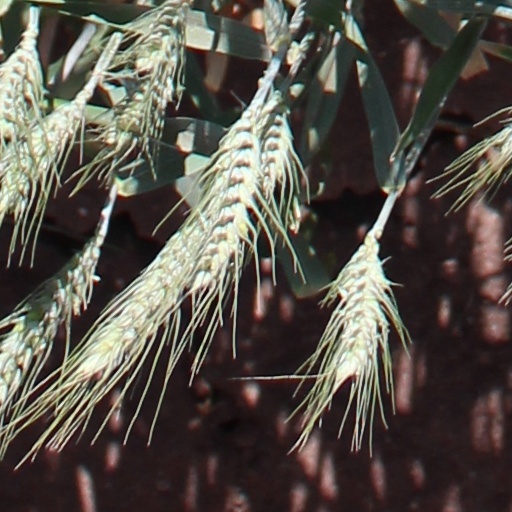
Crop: wheat